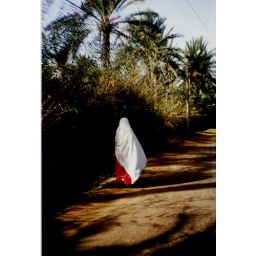
taken frm window of car this picture of a woman going somewhere on a very hot day on a oasis in Tunisia